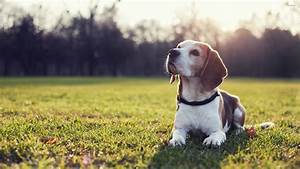
Label: dog